War Memorial Plaza

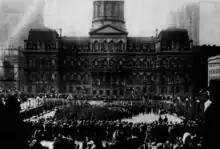
War Memorial Plaza in 1927

War Memorial Plaza is a public square, small park and space in Downtown Baltimore between City Hall and the War Memorial Building, between Holliday Street on the west, East Fayette Street on the south, North Gay Street on the east, and East Lexington Street on the north.